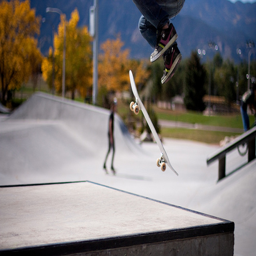
A person practicing a trick at a skate park.
a person jumping a skate board in the air
A man jumps a skateboard onto a platform at a skatepark.
A person's feet seen in mid air as he jumps off his skateboard.
A skateboarder has his feet off the board before a landing